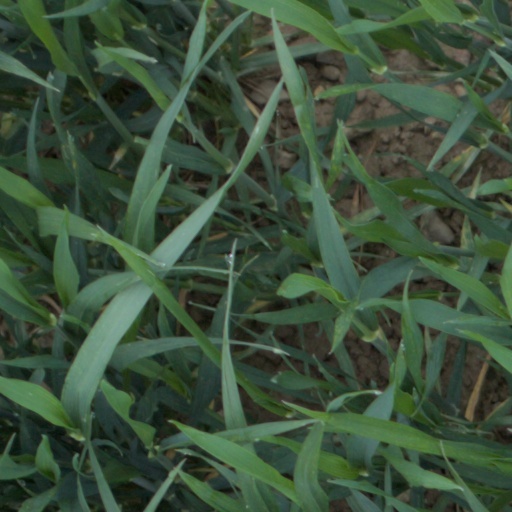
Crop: wheat